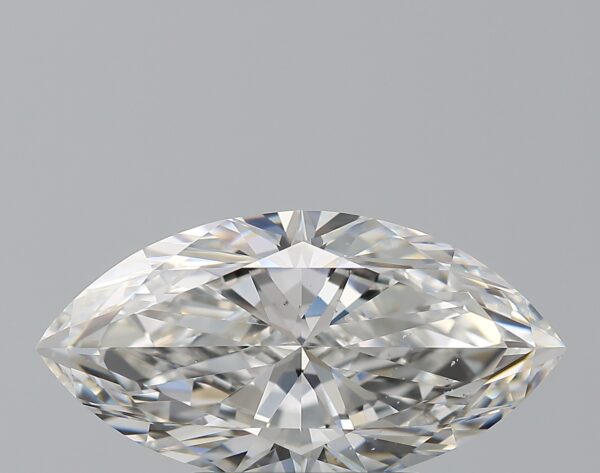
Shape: marquise
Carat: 2.2
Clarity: VS2
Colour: F
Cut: EX
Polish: EX
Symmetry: EX
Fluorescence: M
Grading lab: GIA
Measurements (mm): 13.03 x 6.76 x 4.18